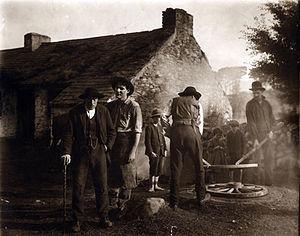
Sidney Olcott, est né le 20 septembre 1872, à Toronto. Il est mort le 16 décembre 1949 à Hollywood. C'est un pionnier du cinéma américain : acteur, réalisateur, scénariste et producteur. On lui doit le premier Ben-Hur; le premier film de fiction tourné en Irlande The Lad from Old Ireland ; l'un des tout premiers longs métrages américains From the Manger to the Cross, la seule Passion du Christ filmée en Égypte et en Palestine.
Come Back to Erin est un film américain sorti en 1913, tourné en Irlande et réalisé par Sidney Olcott, avec lui-même, Jack J. Clark et Gene Gauntier.